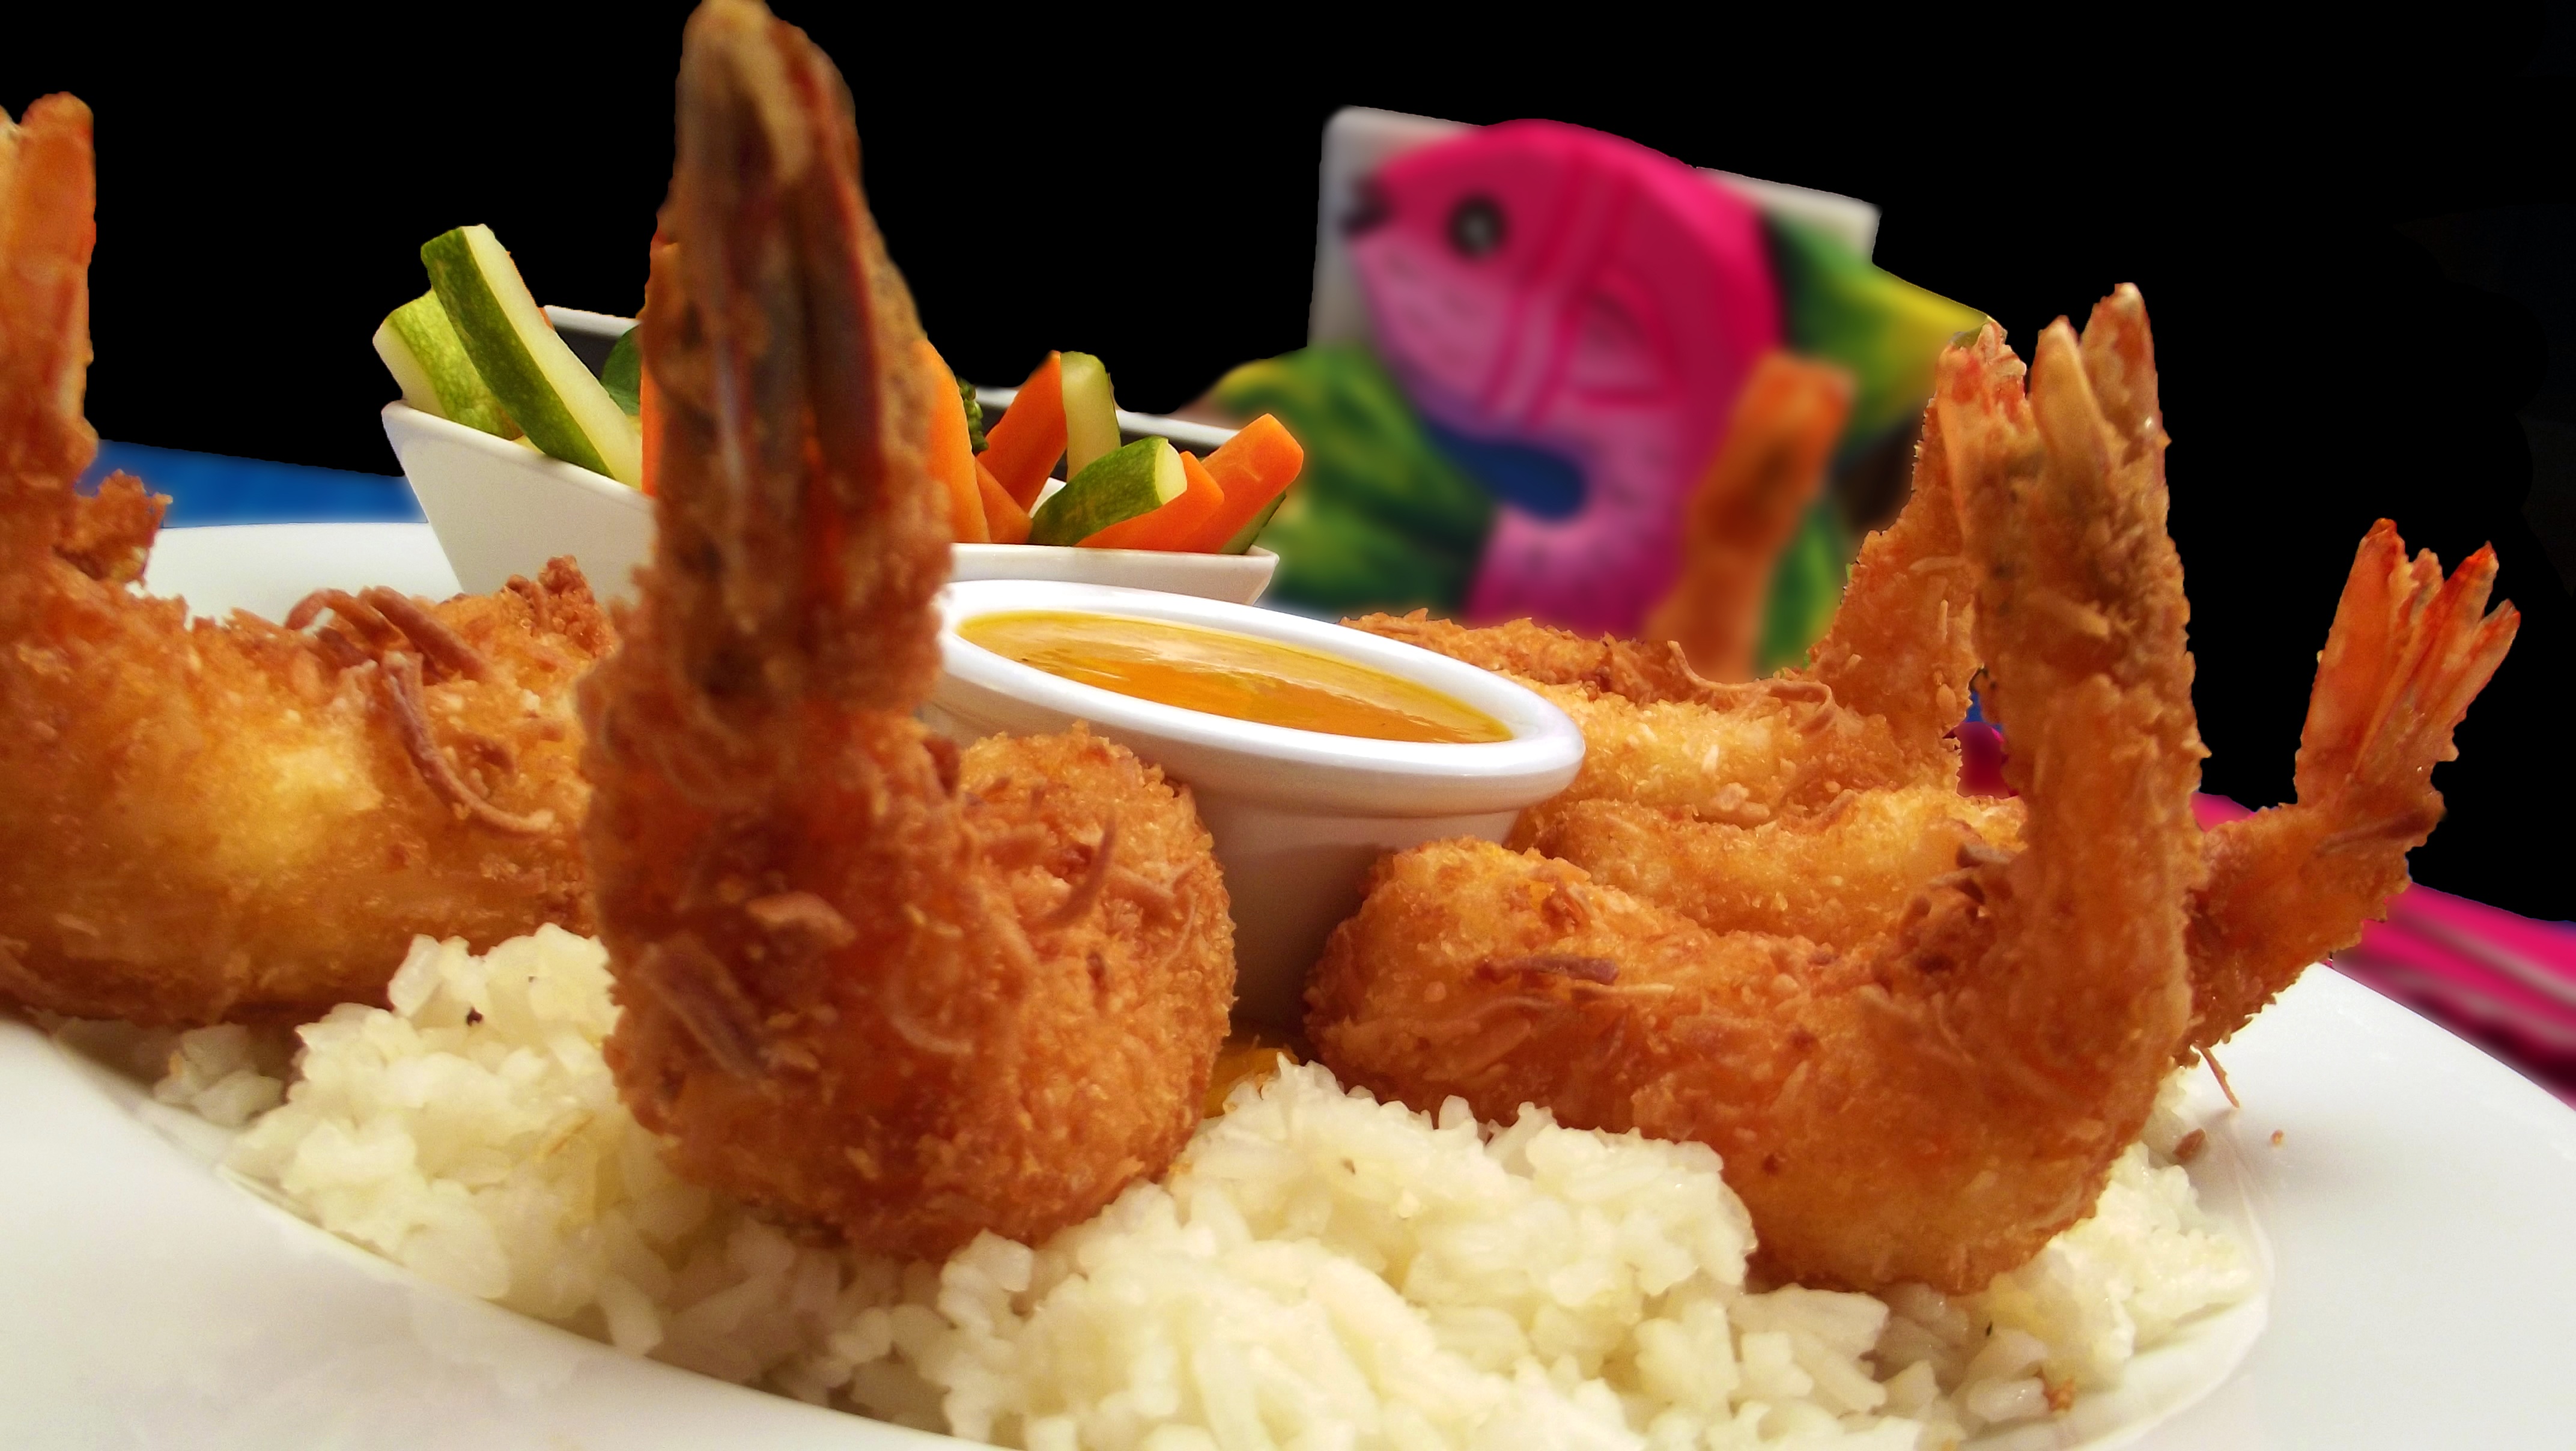
dish, meal, food, seafood, fish, fast food, cuisine, delicious, rice, shrimp, asian food, crustacean, breaded, appetizer, thai food, tempura, hors d oeuvre, chinese food, fried food, fried prawn